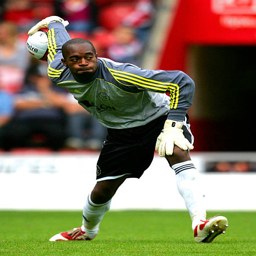
goalkeeper of football player in action during the friendly match .